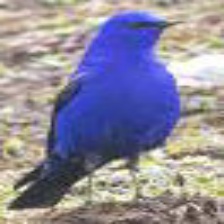
Species: GRANDALA
Scientific name: GRANDALA COELICOLOR